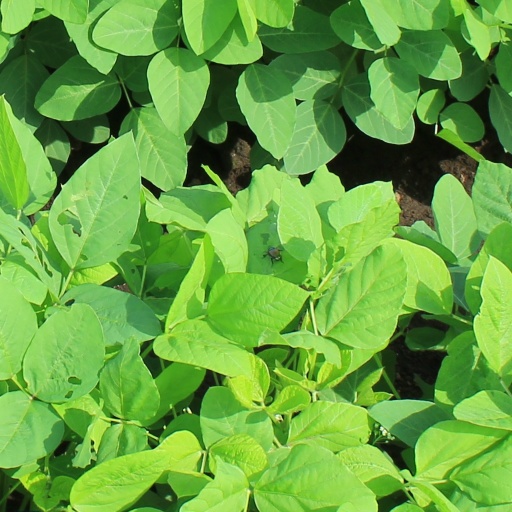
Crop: soybean